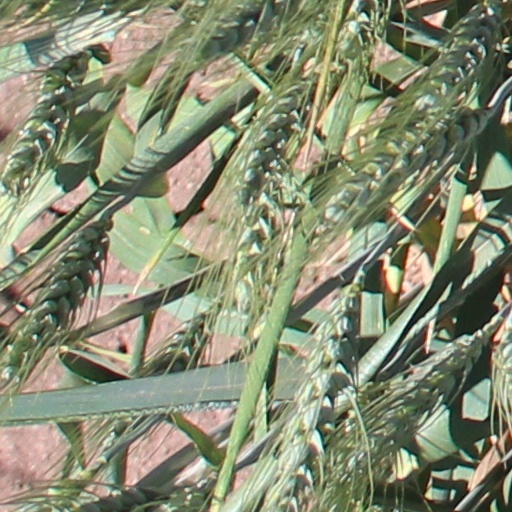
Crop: wheat